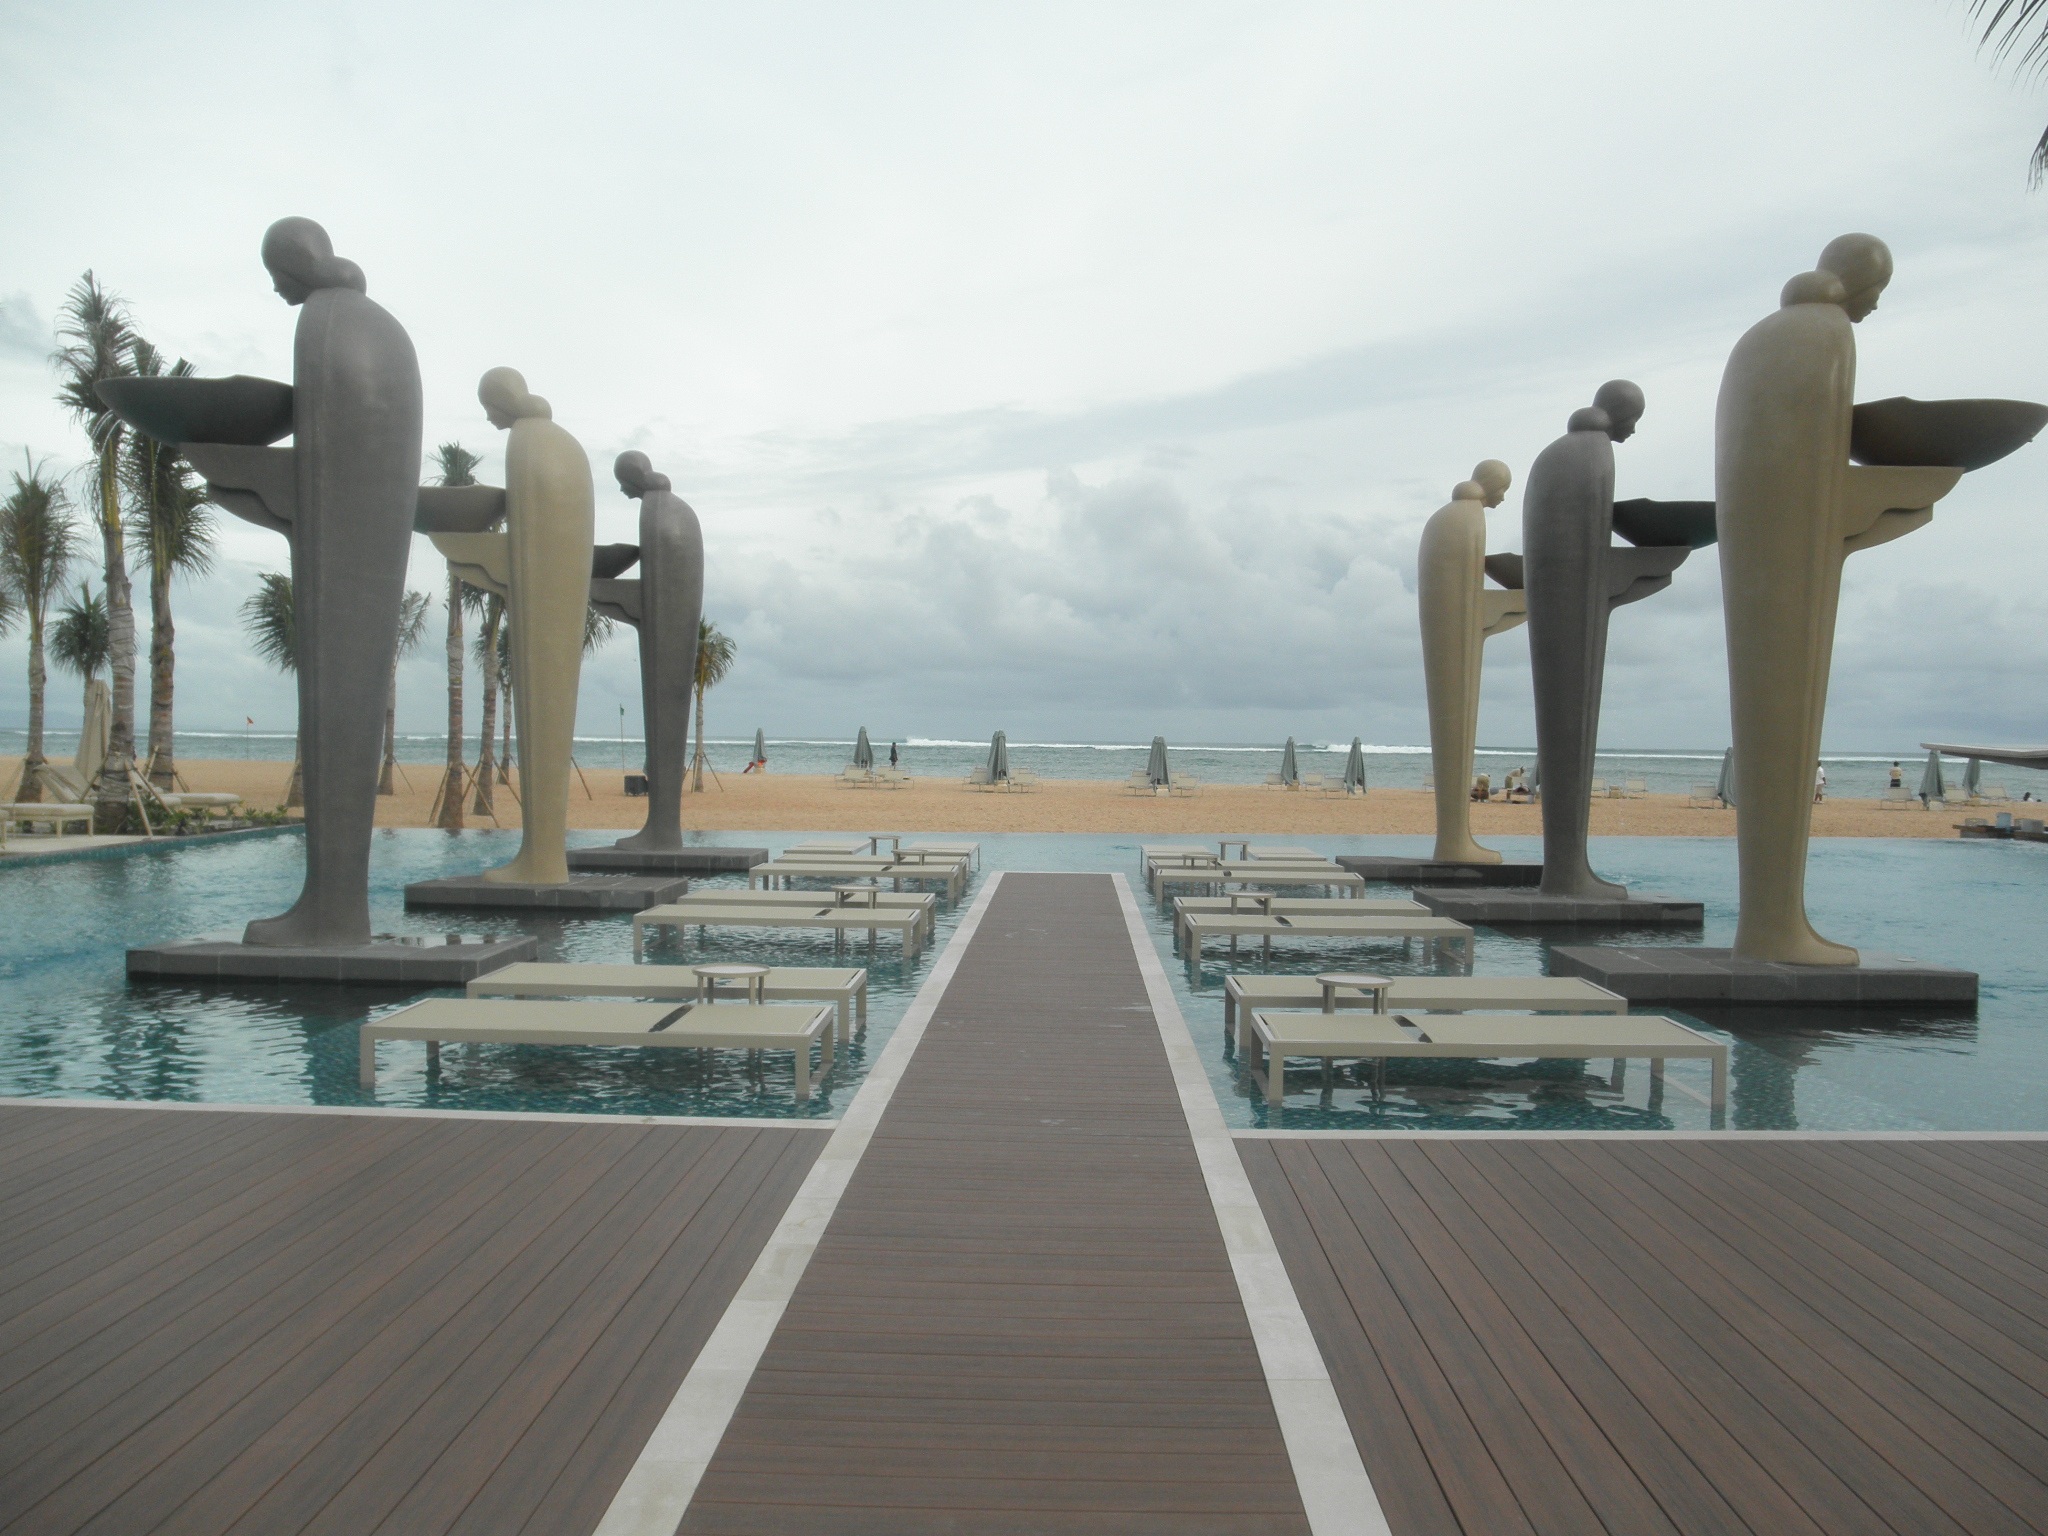
open, wood, walkway, monument, statue, swimming pool, sculpture, art, bali, mulia